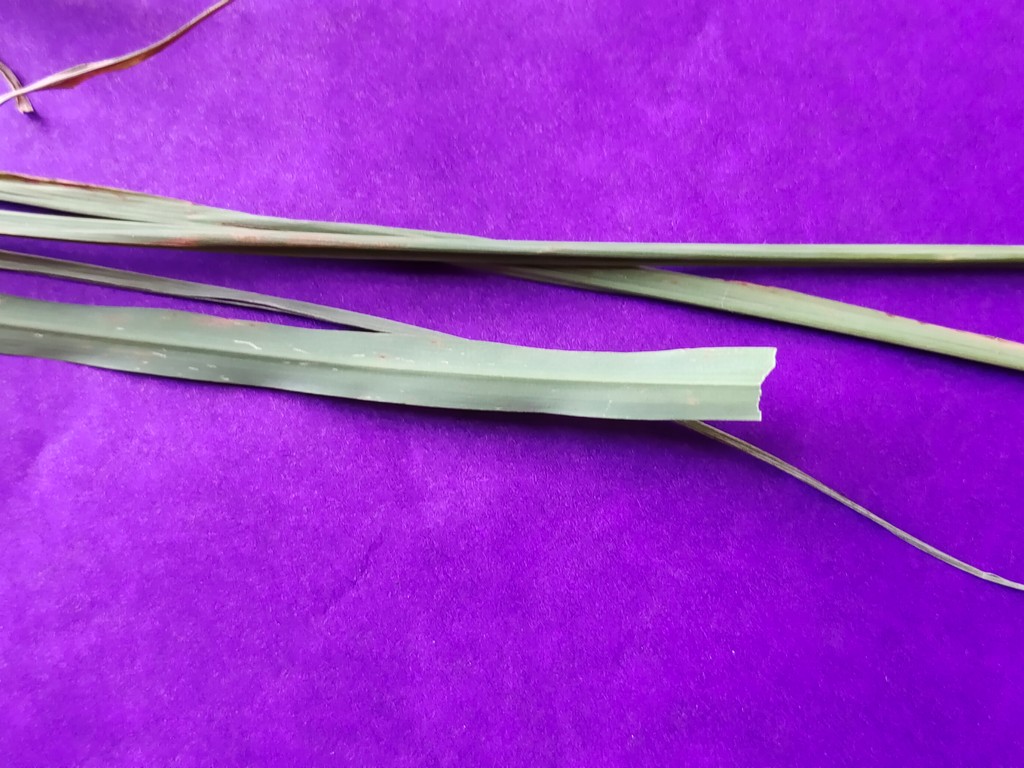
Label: Unhealthy